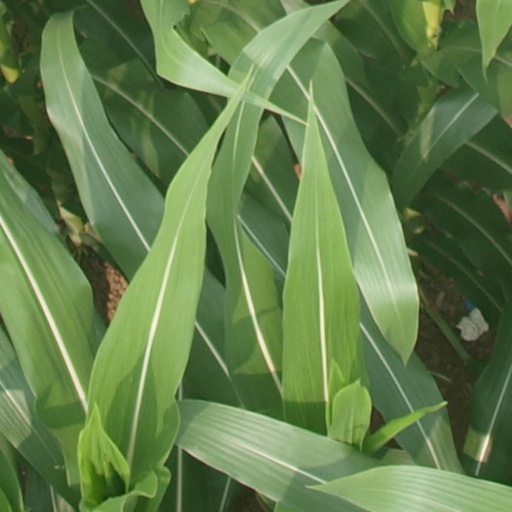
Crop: maize; corn